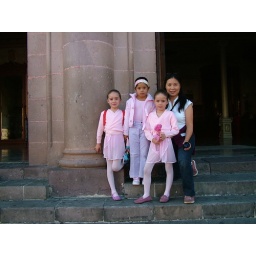
They're so cute. After the pictures were taken. One of the girl said &amp;quot;We'll be in the paper tomorrow.&amp;quot;